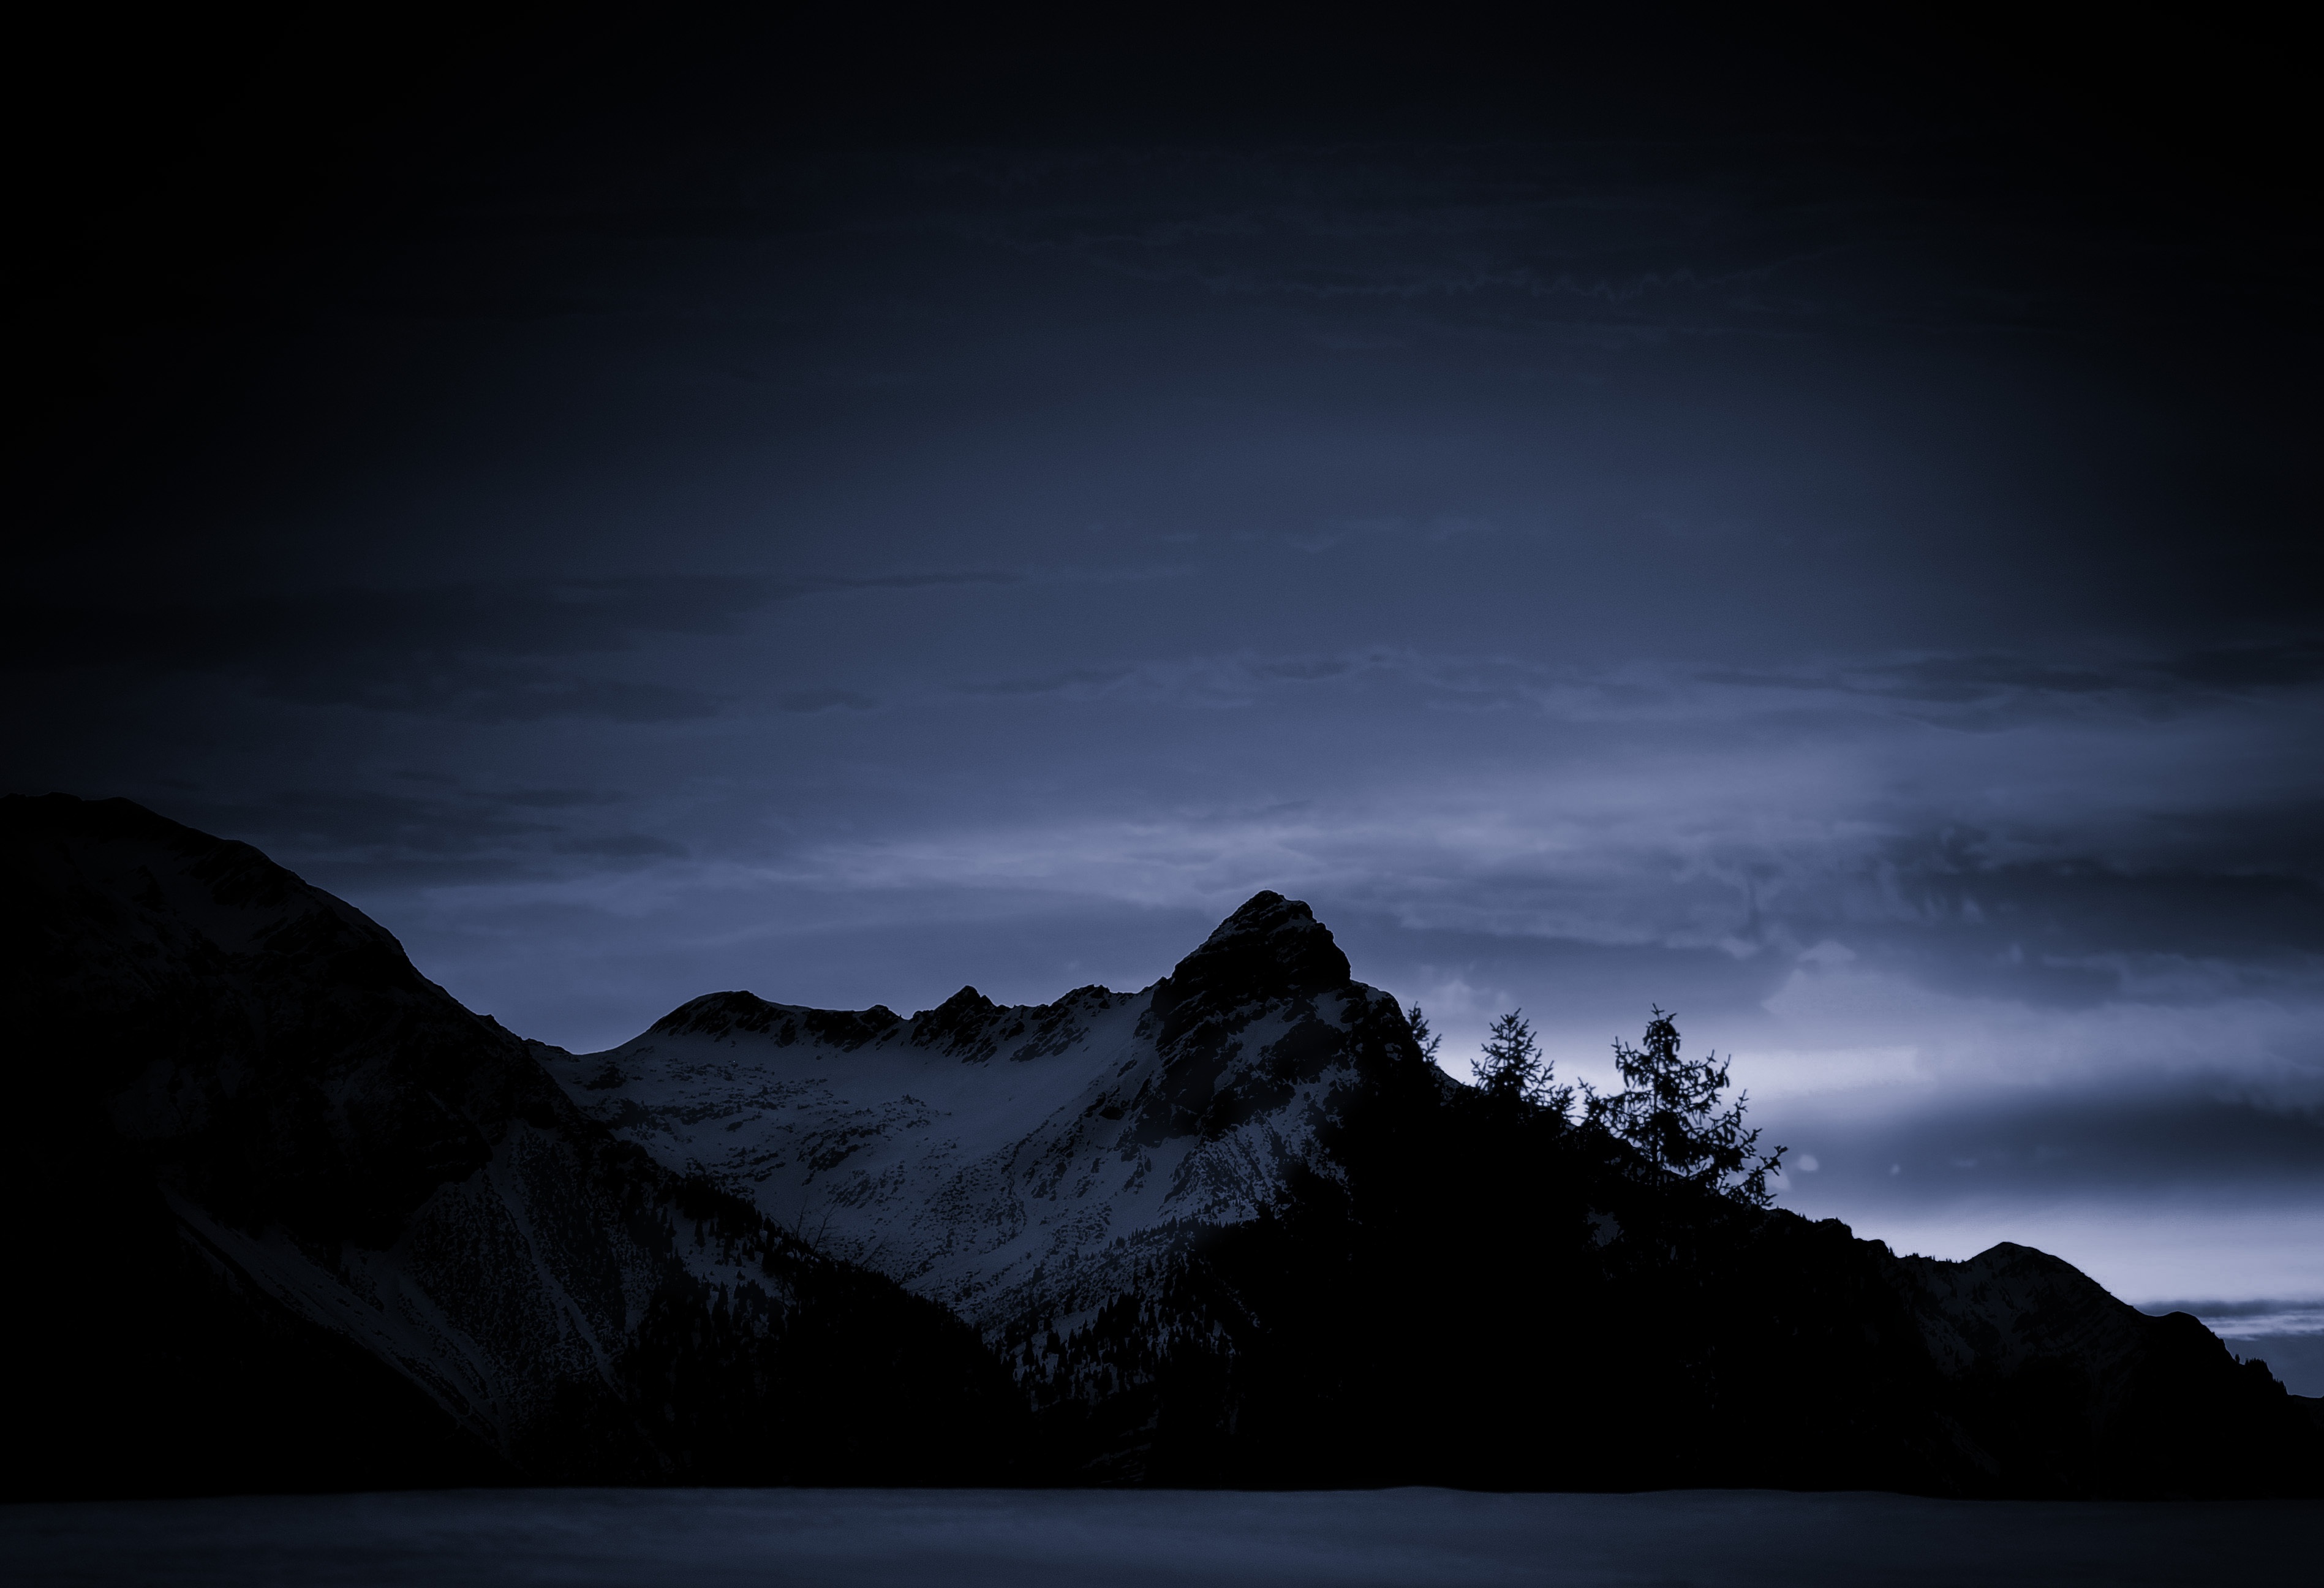
landscape, horizon, mountain, snow, winter, light, cloud, sky, sunrise, night, morning, dawn, atmosphere, mountain range, dusk, evening, reflection, darkness, lighting, moonlight, mountains, screenshot, mountain peaks, black and white recording, atmospheric phenomenon, mountainous landforms, computer wallpaper